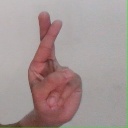
अक्षर: र